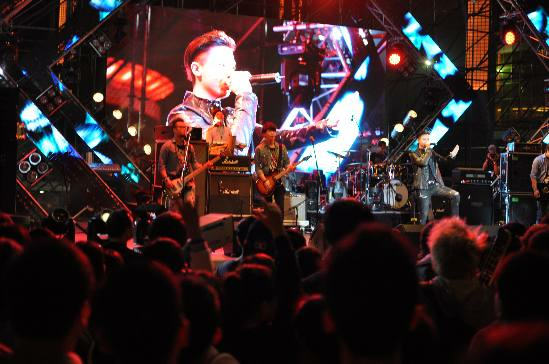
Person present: Yes